Douglas General Mercantile

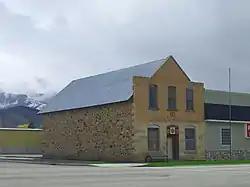

The Douglas General Mercantile, at 100 Main St. in Smithfield, Utah, was built in 1883 and was listed on the National Register of Historic Places in 1982.